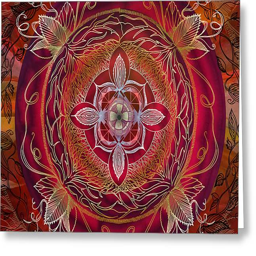
greeting card featuring the digital art by person